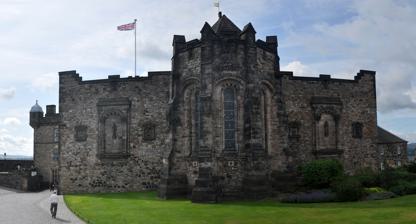
Building: Scottish National War Memorial
Country: United Kingdom
Year built: 1927
Monument in Edinburgh Castle Not to be confused with National Monument of Scotland . Scottish National War Memorial, rear elevation. The two niche statues are (left to right) 'Charity' and 'Truth'. The relief carving 'The Calling of St Andrew' by Alice Meredith-Williams sits above the centre window. The entrance and façade of the Scottish National War Memorial. The five niche statues are (left to right) 'Courage', 'Peace', 'Survival of the Spirit' (above the porch), 'Mercy' and 'Justice'. The Scottish National War Memorial is located in Edinburgh Castle and commemorates Scottish service personnel and civilians, and those serving with Scottish regiments , who died in the two world wars and subsequent conflicts. Its chief architect was Robert Lorimer , commissioned in 1919, and the monument was formally opened in 1927. It is housed in a redeveloped barrack block in Crown Square, at the heart of the castle, and incorporates numerous monuments. The Rolls of Honour kept in the memorial include the names of those Scots servicemen and women and Scots civilians that died in all wars after 1914. This includes all Scots who were killed as a result of enemy action or who died as a result of wounds, diseases, or injuries while serving in the British Armed Forces , the Merchant Navy , the armed forces of the Dominions , the women's services, and the nursing services, together with all members of Scottish regiments. The Rolls of Honour include those who died between 4 August 1914 and 31 August 1921 as having died in the First World War and those between 3 September 1939 and 31 December 1947 as having died in the Second World War . Those not serving in the Scottish regiments must either have been born in Scotland or have at least one parent born in the country. The memorial rolls list close to 135,000 casualties of the First World War and over 50,000 of the Second World War. More casualties from later wars are also inscribed, including from the Malayan Emergency , the Korean War (1950–1953), Operation Banner (1969–2007) during The Troubles , the Falklands War (1982), and the Gulf War (1990–1991). Most recently casualties from Iraq and Afghanistan have been added to the Rolls of Honour. The steel casket containing the original Rolls of Honour with over 147,000 names, installed at the opening ceremony in 1927. It was a gift from the King and Queen Sentry in a sentry box and the heraldic lion from the royal arms with its Union Jack shield by Phyllis Bone Development Proposals for a Scottish National War Memorial were put forward in 1917, during the First World War , by John Stewart-Murray, 8th Duke of Atholl , and Captain George Swinton of Kimmerghame . Sir Robert Lorimer , the architect of the Order of the Thistle 's Thistle Chapel in St Giles' Cathedral and one of the architects involved in the Imperial War Graves Commission , was appointed in 1919, but opposition to a large-scale monument arose from the Cockburn Association and others concerned with the castle's heritage. A more modest scheme to remodel the North Barrack Block was finally agreed in 1923, and the memorial was formally opened on 14 July 1927 by the Prince of Wales (later Edward VIII ). After the Second World War , 50,000 names were added to the rolls of honour. Names continue to be added from successive conflicts, though the memorial itself has been left unchanged. The Memorial The exterior of the building is decorated with gargoyles and sculpture by Pilkington Jackson , John Marshall and Phyllis Bone , whilst the interior contains elaborate wall monuments commemorating individual regiments. The stained-glass windows are by Douglas Strachan . The original aim behind the Memorial was to commemorate Scots and those serving with Scottish regiments who had died in the First World War , from the declaration of war on 4 August 1914 to the Treaty of Versailles of 28 June 1919 (confirmed military suicides and those tried and executed excepted). Upon the altar within the Shrine, placed on the highest part of the Castle Rock emerging through the floor, stands a sealed casket containing the Rolls of Honour listing over 147,000 names of those soldiers killed in the First World War together with open lists within the Hall. After the Second World War the limiting dates were modified, with another 50,000 names inscribed on the Rolls of Honour within the Hall, and with further names continuing to be added there. The memorial is maintained by a charitable trust known as the Scottish National War Memorial. Gallery Plan 'Courage' by Alexander Carrick The apse Gargoyle Heraldic unicorn with a St Andrew's cross flag and a thistle finial Memorial to the Royal Air Force in a laurel wreath by Pilkington Jackson The western façade with 'Freedom' by Percy Portsmouth and niche capitals Phyllis Bone Scottish National War Memorial from the north, showing the shrine. The niche statue is 'Truth' by Alice Meredith-Williams and niche capitals by Phyllis Bone. Unicorn from the royal arms , with a shield bearing a St Andrew's cross by Phyllis Bone Gargoyle and the lion with the flag of England from the royal arms Rib vaulting The apse interior " Their name liveth for evermore " Military badge of the Lovat Scouts and the crest from the royal arms Hall with naval ensigns and military colours References